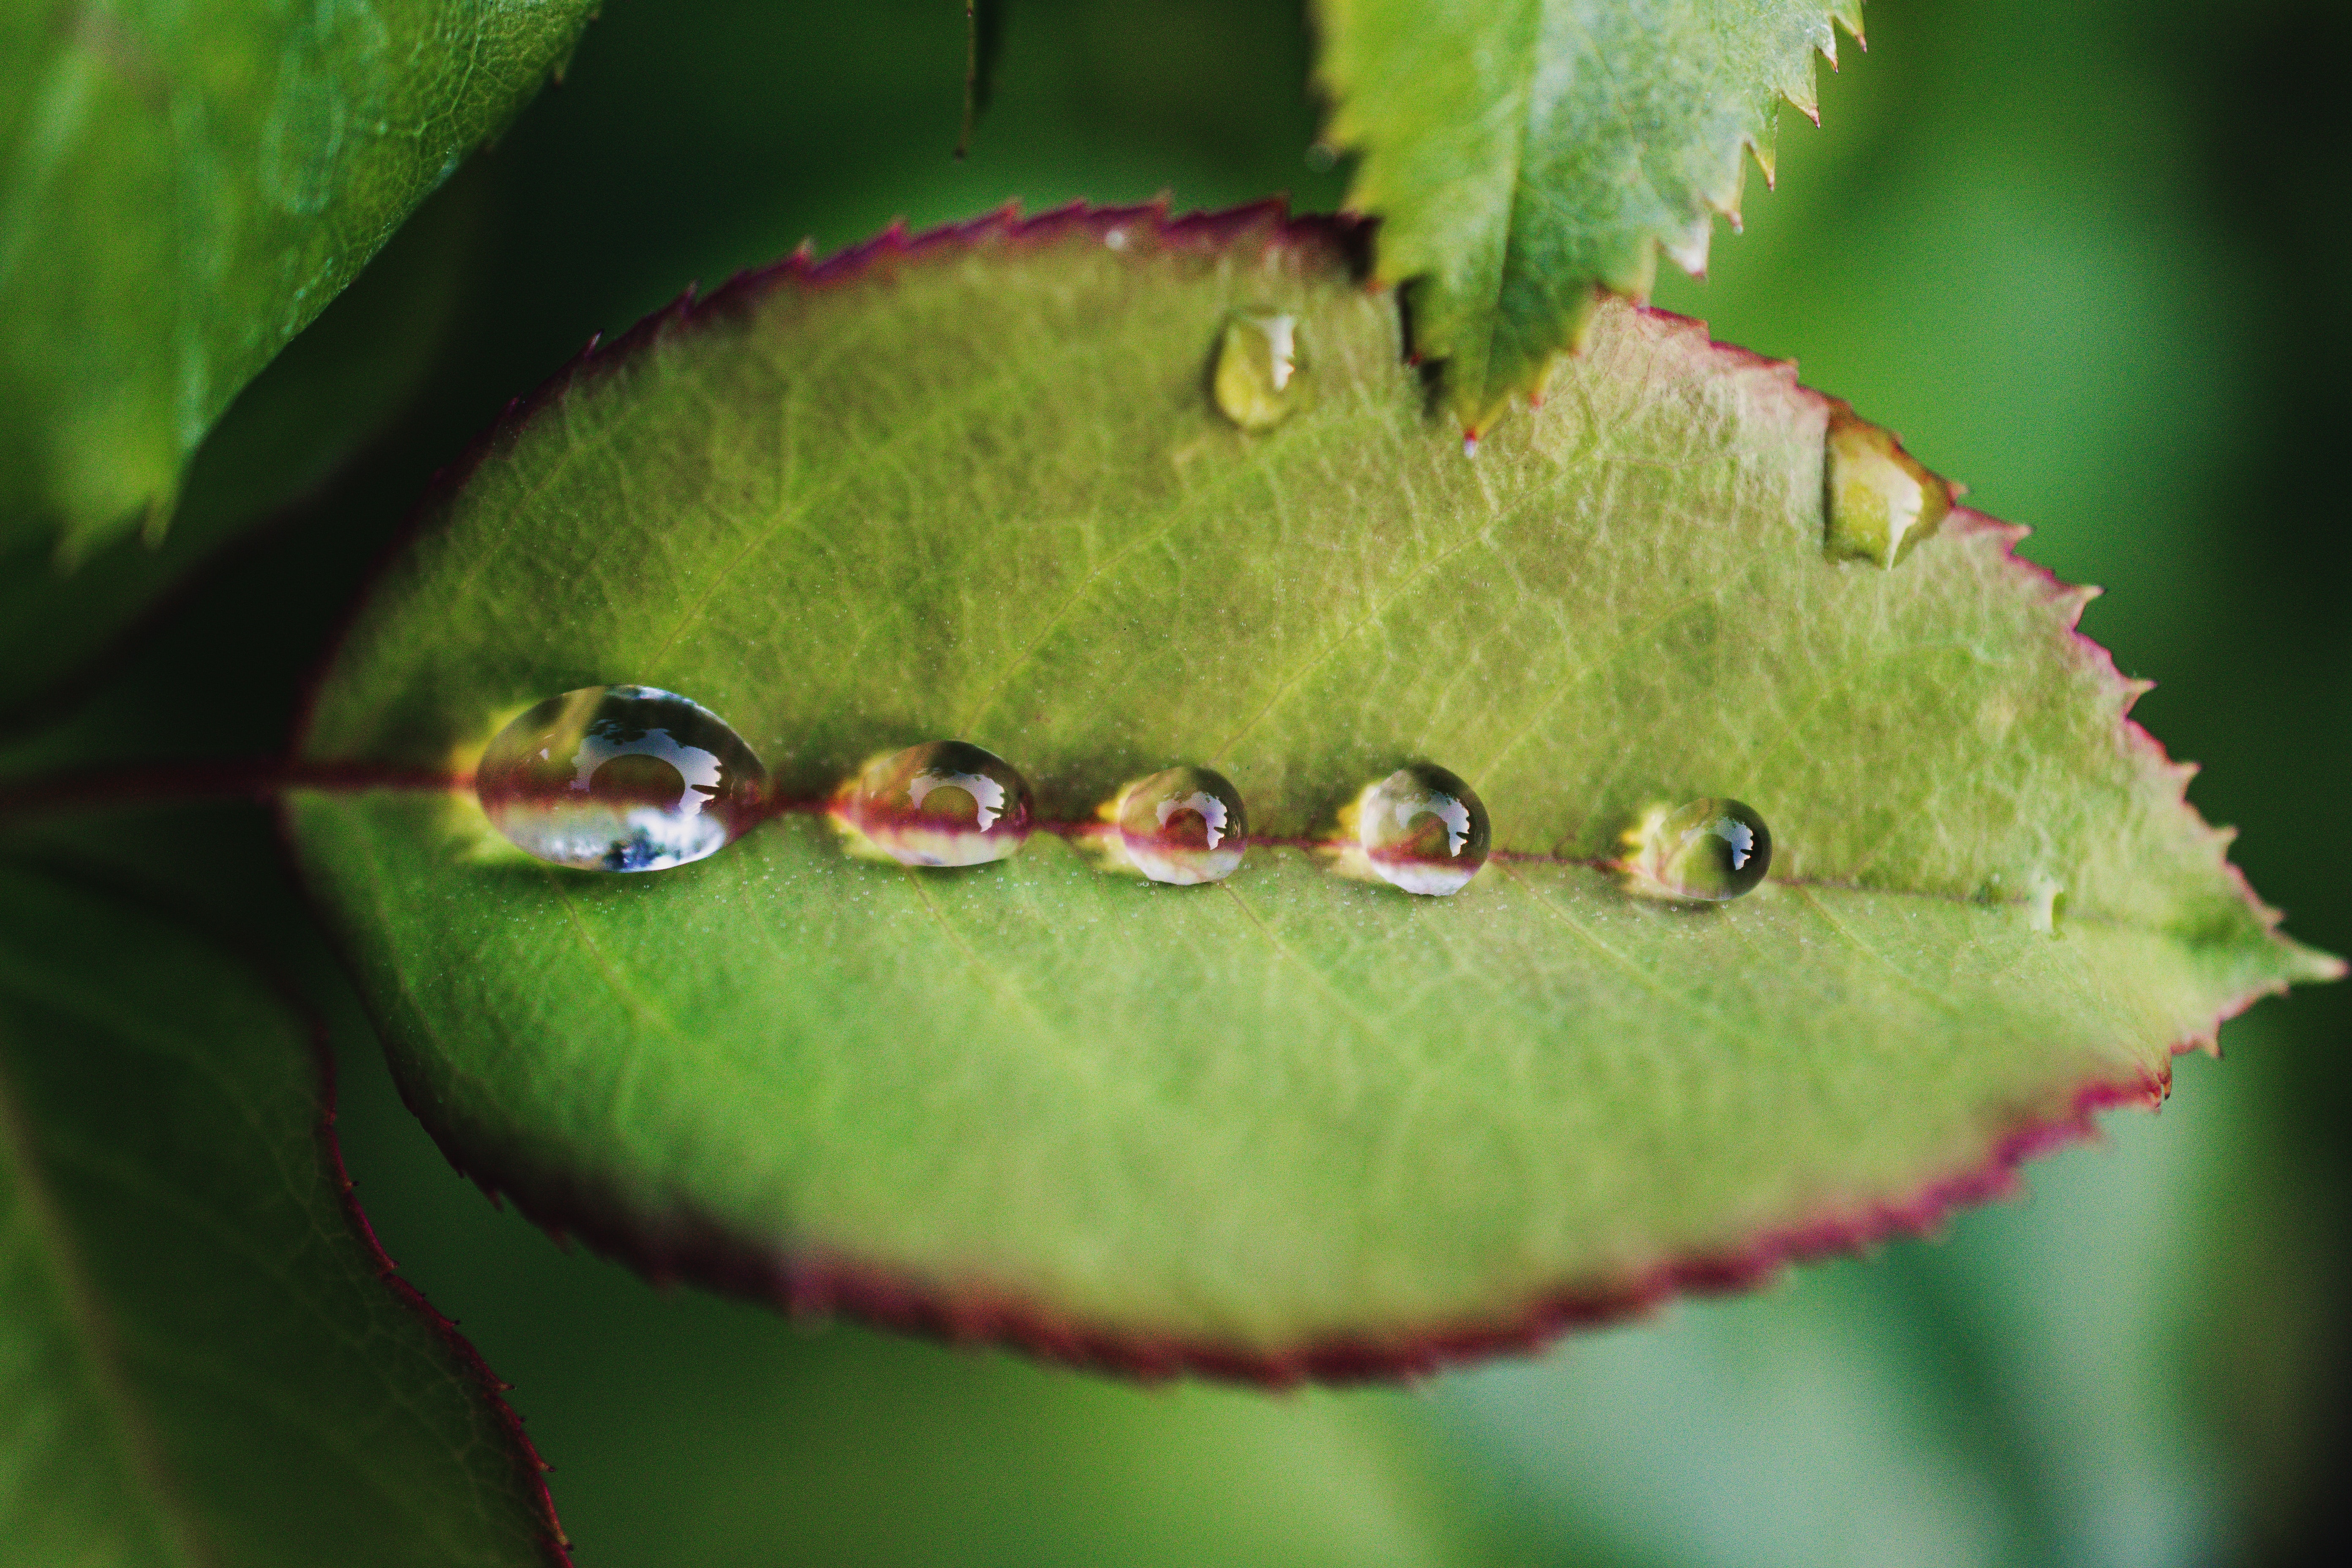
leaf, water, macro photography, plant, insect, dew, close up, organism, flower, terrestrial plant, adaptation, pest, emperor moths